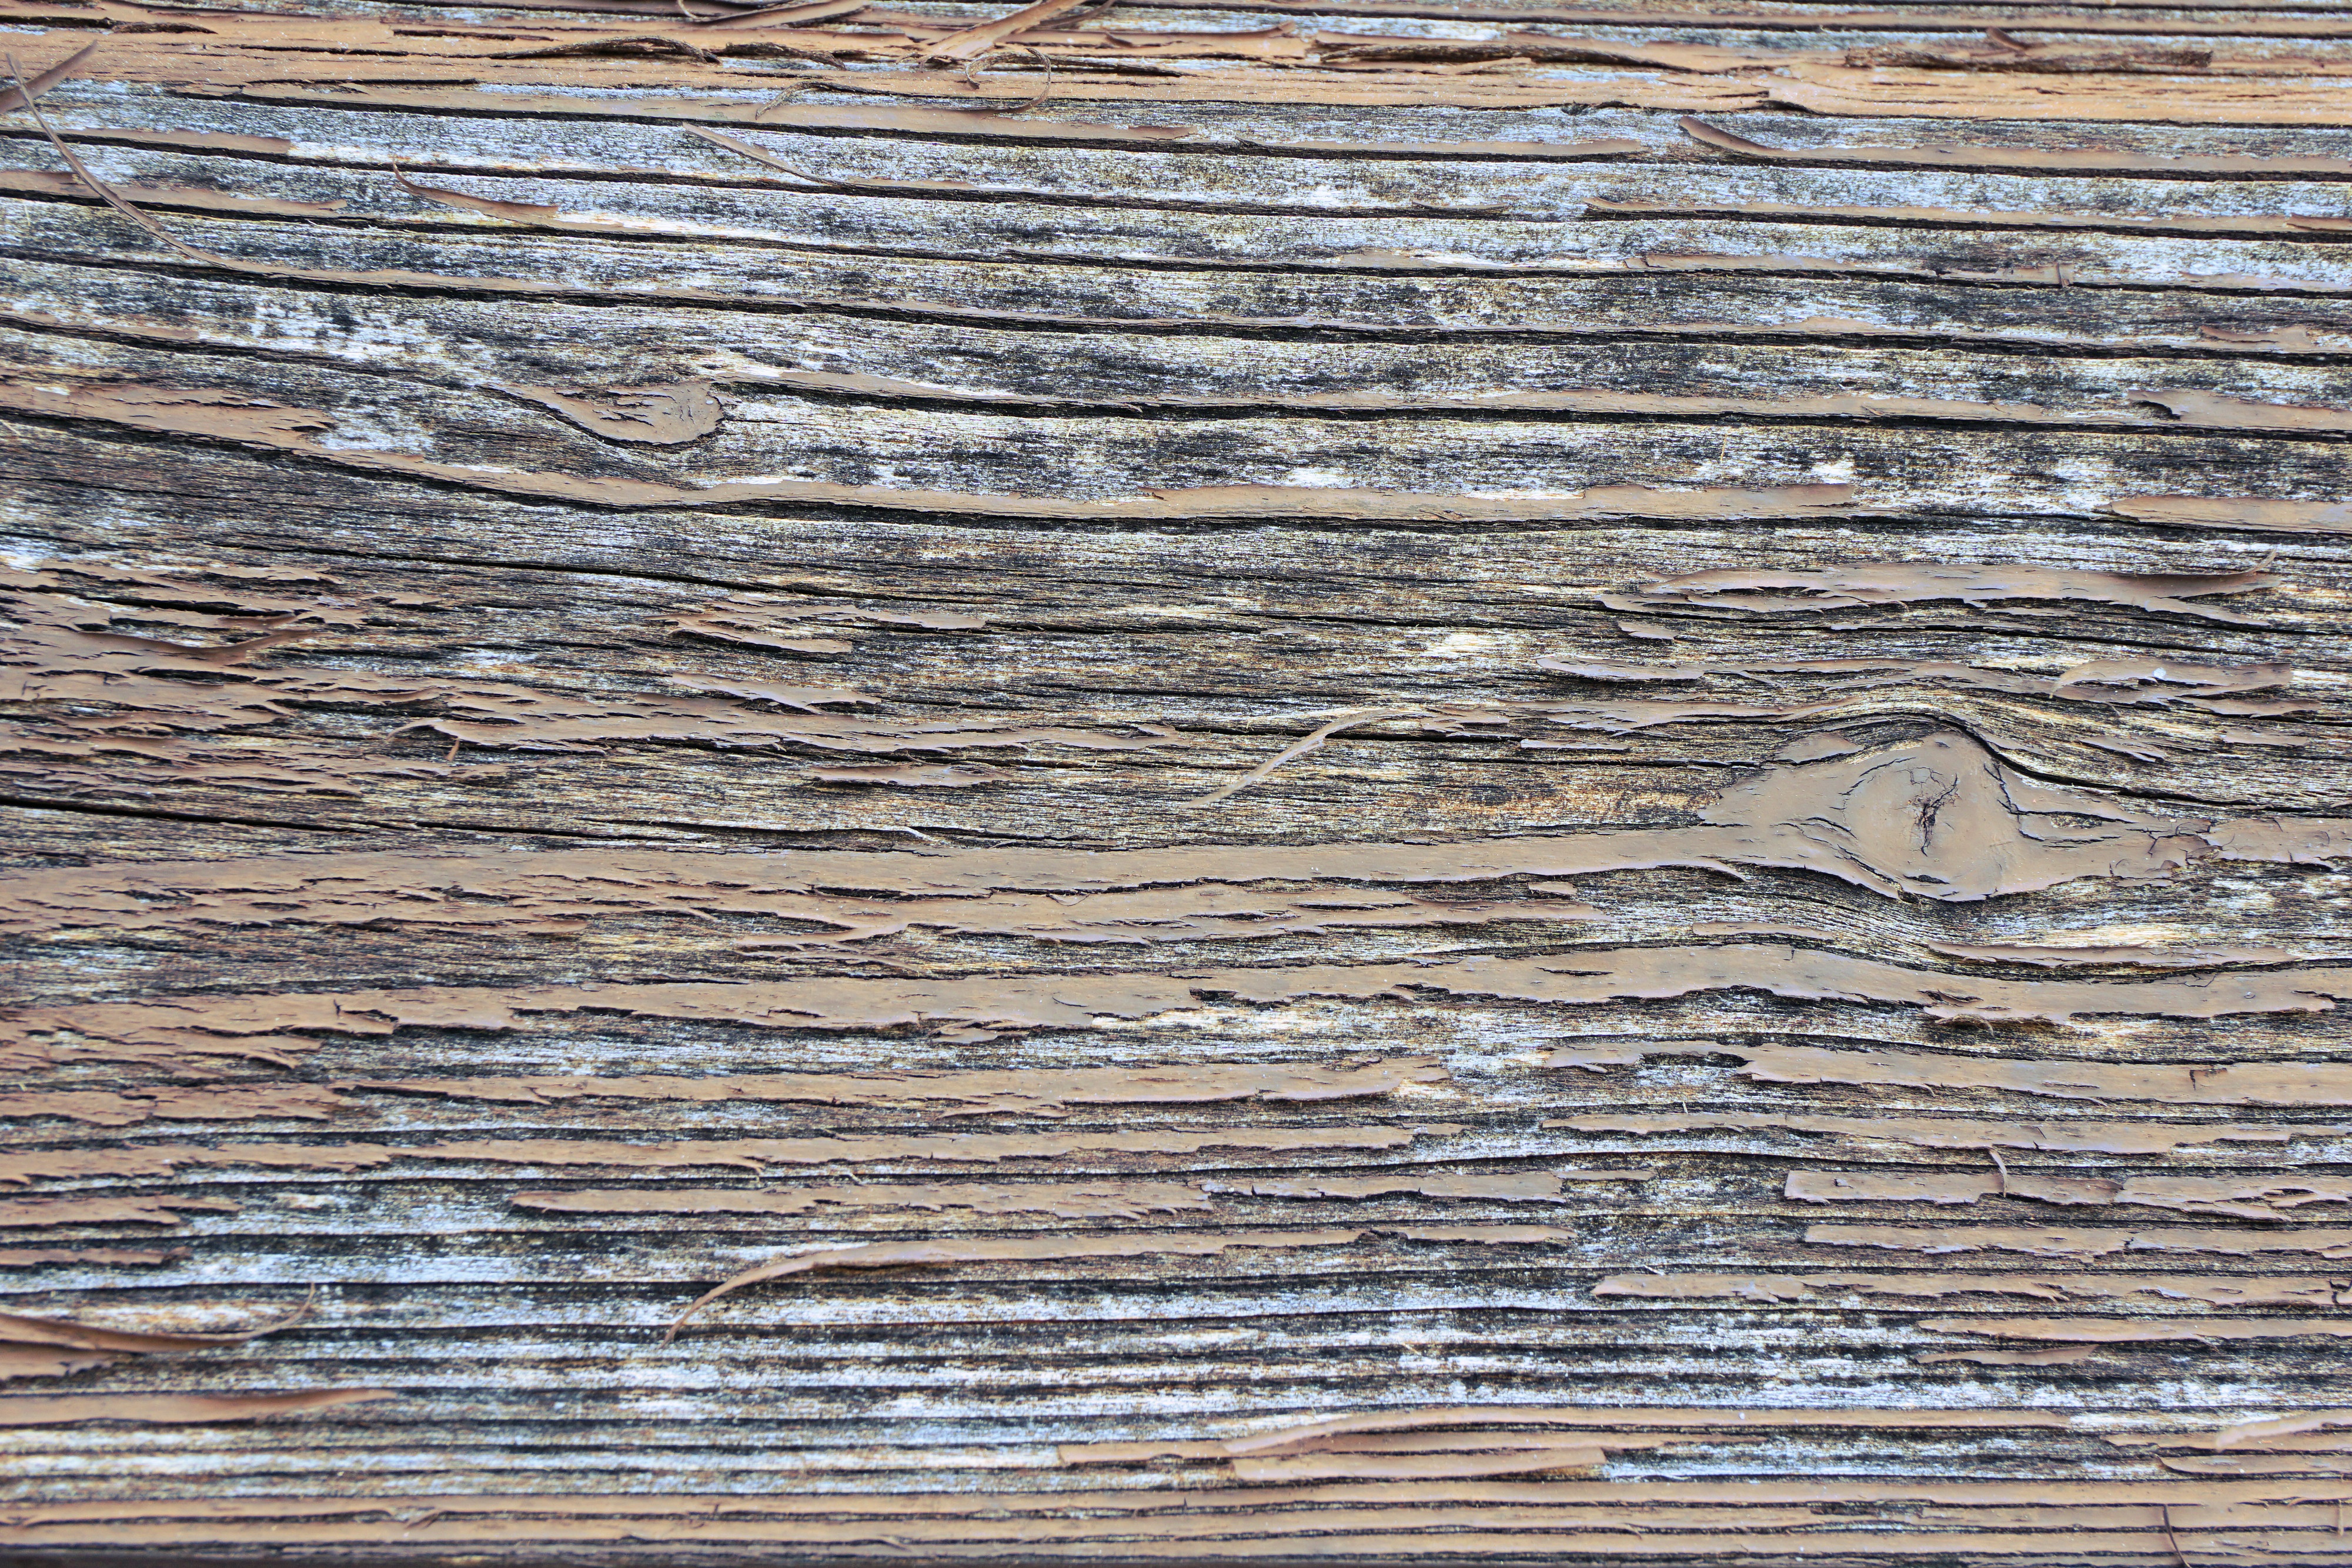
structure, board, wood, antique, texture, plank, floor, trunk, old, wall, pattern, broken, paint, stone wall, lumber, material, weathered, background, hardwood, old wood, weathering, old paint, flooring, wood flooring, laminate flooring, wood stain